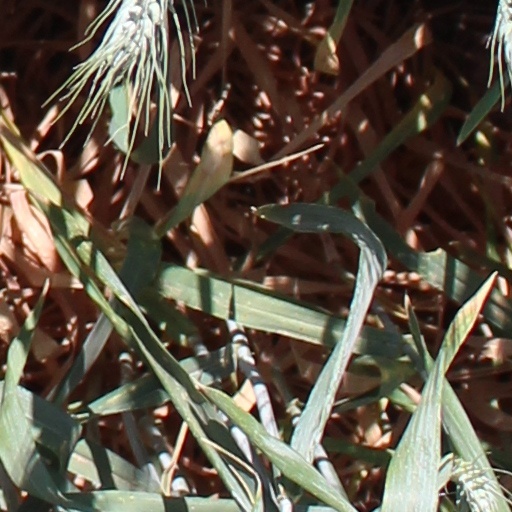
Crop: wheat